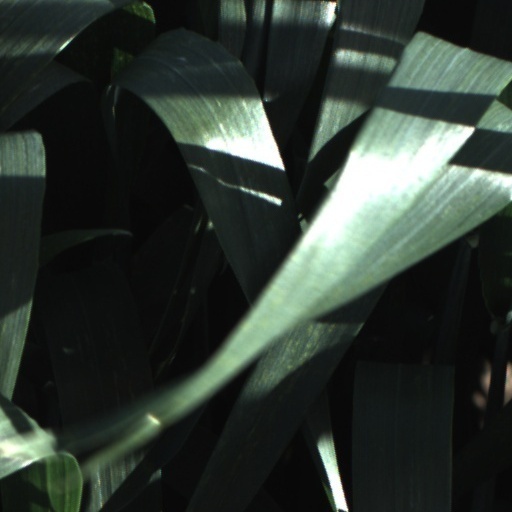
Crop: wheat